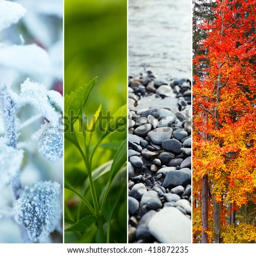
different seasons of the year - several photos of beautiful nature .